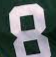
Number: 8